Minister of Education (Madagascar)

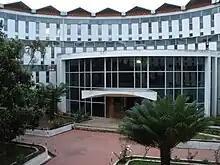
Ministry of Education of Madagascar

Minister of Education is a government minister in charge of the Madagascar's Ministry of National Education ("Le Ministre de l’Éducation Nationale", MEN). It was formerly known as Ministry of National Education, Technical and Vocational Education ("l'Education nationale, de l'enseignement technique et professionnel", MENETP) until it was reorganized in August 2020. where it was split into MEN and "Ministère de l’Enseignement Technique et de la Formation Professionnelle" (METFP)